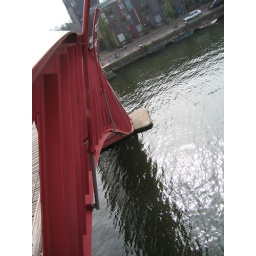
A bridge across the water of the river Ij in Amsterdams 'haveneilanden'. A design by dutch urban designers West 8.